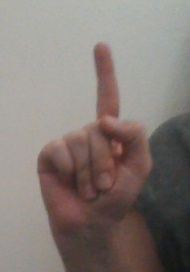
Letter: bb